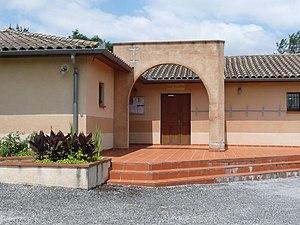
Salle des fêtes, Francarville, Haute-Garonne, France
Francarville est une commune française située dans le département de la Haute-Garonne en région Occitanie.